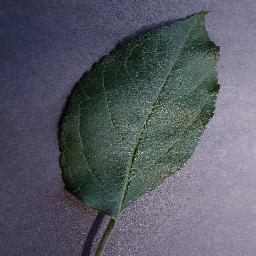
Label: Apple___healthy